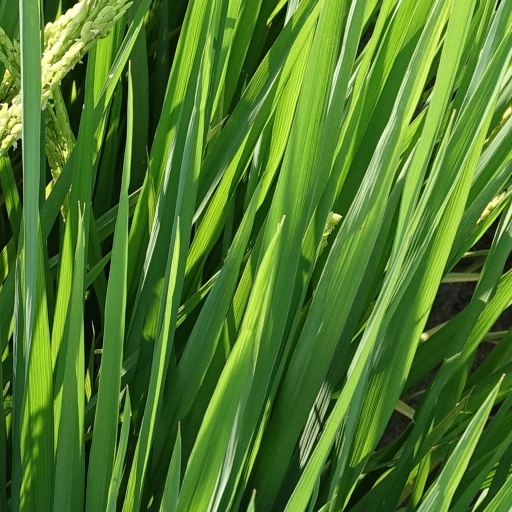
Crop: rice